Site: brandenburg
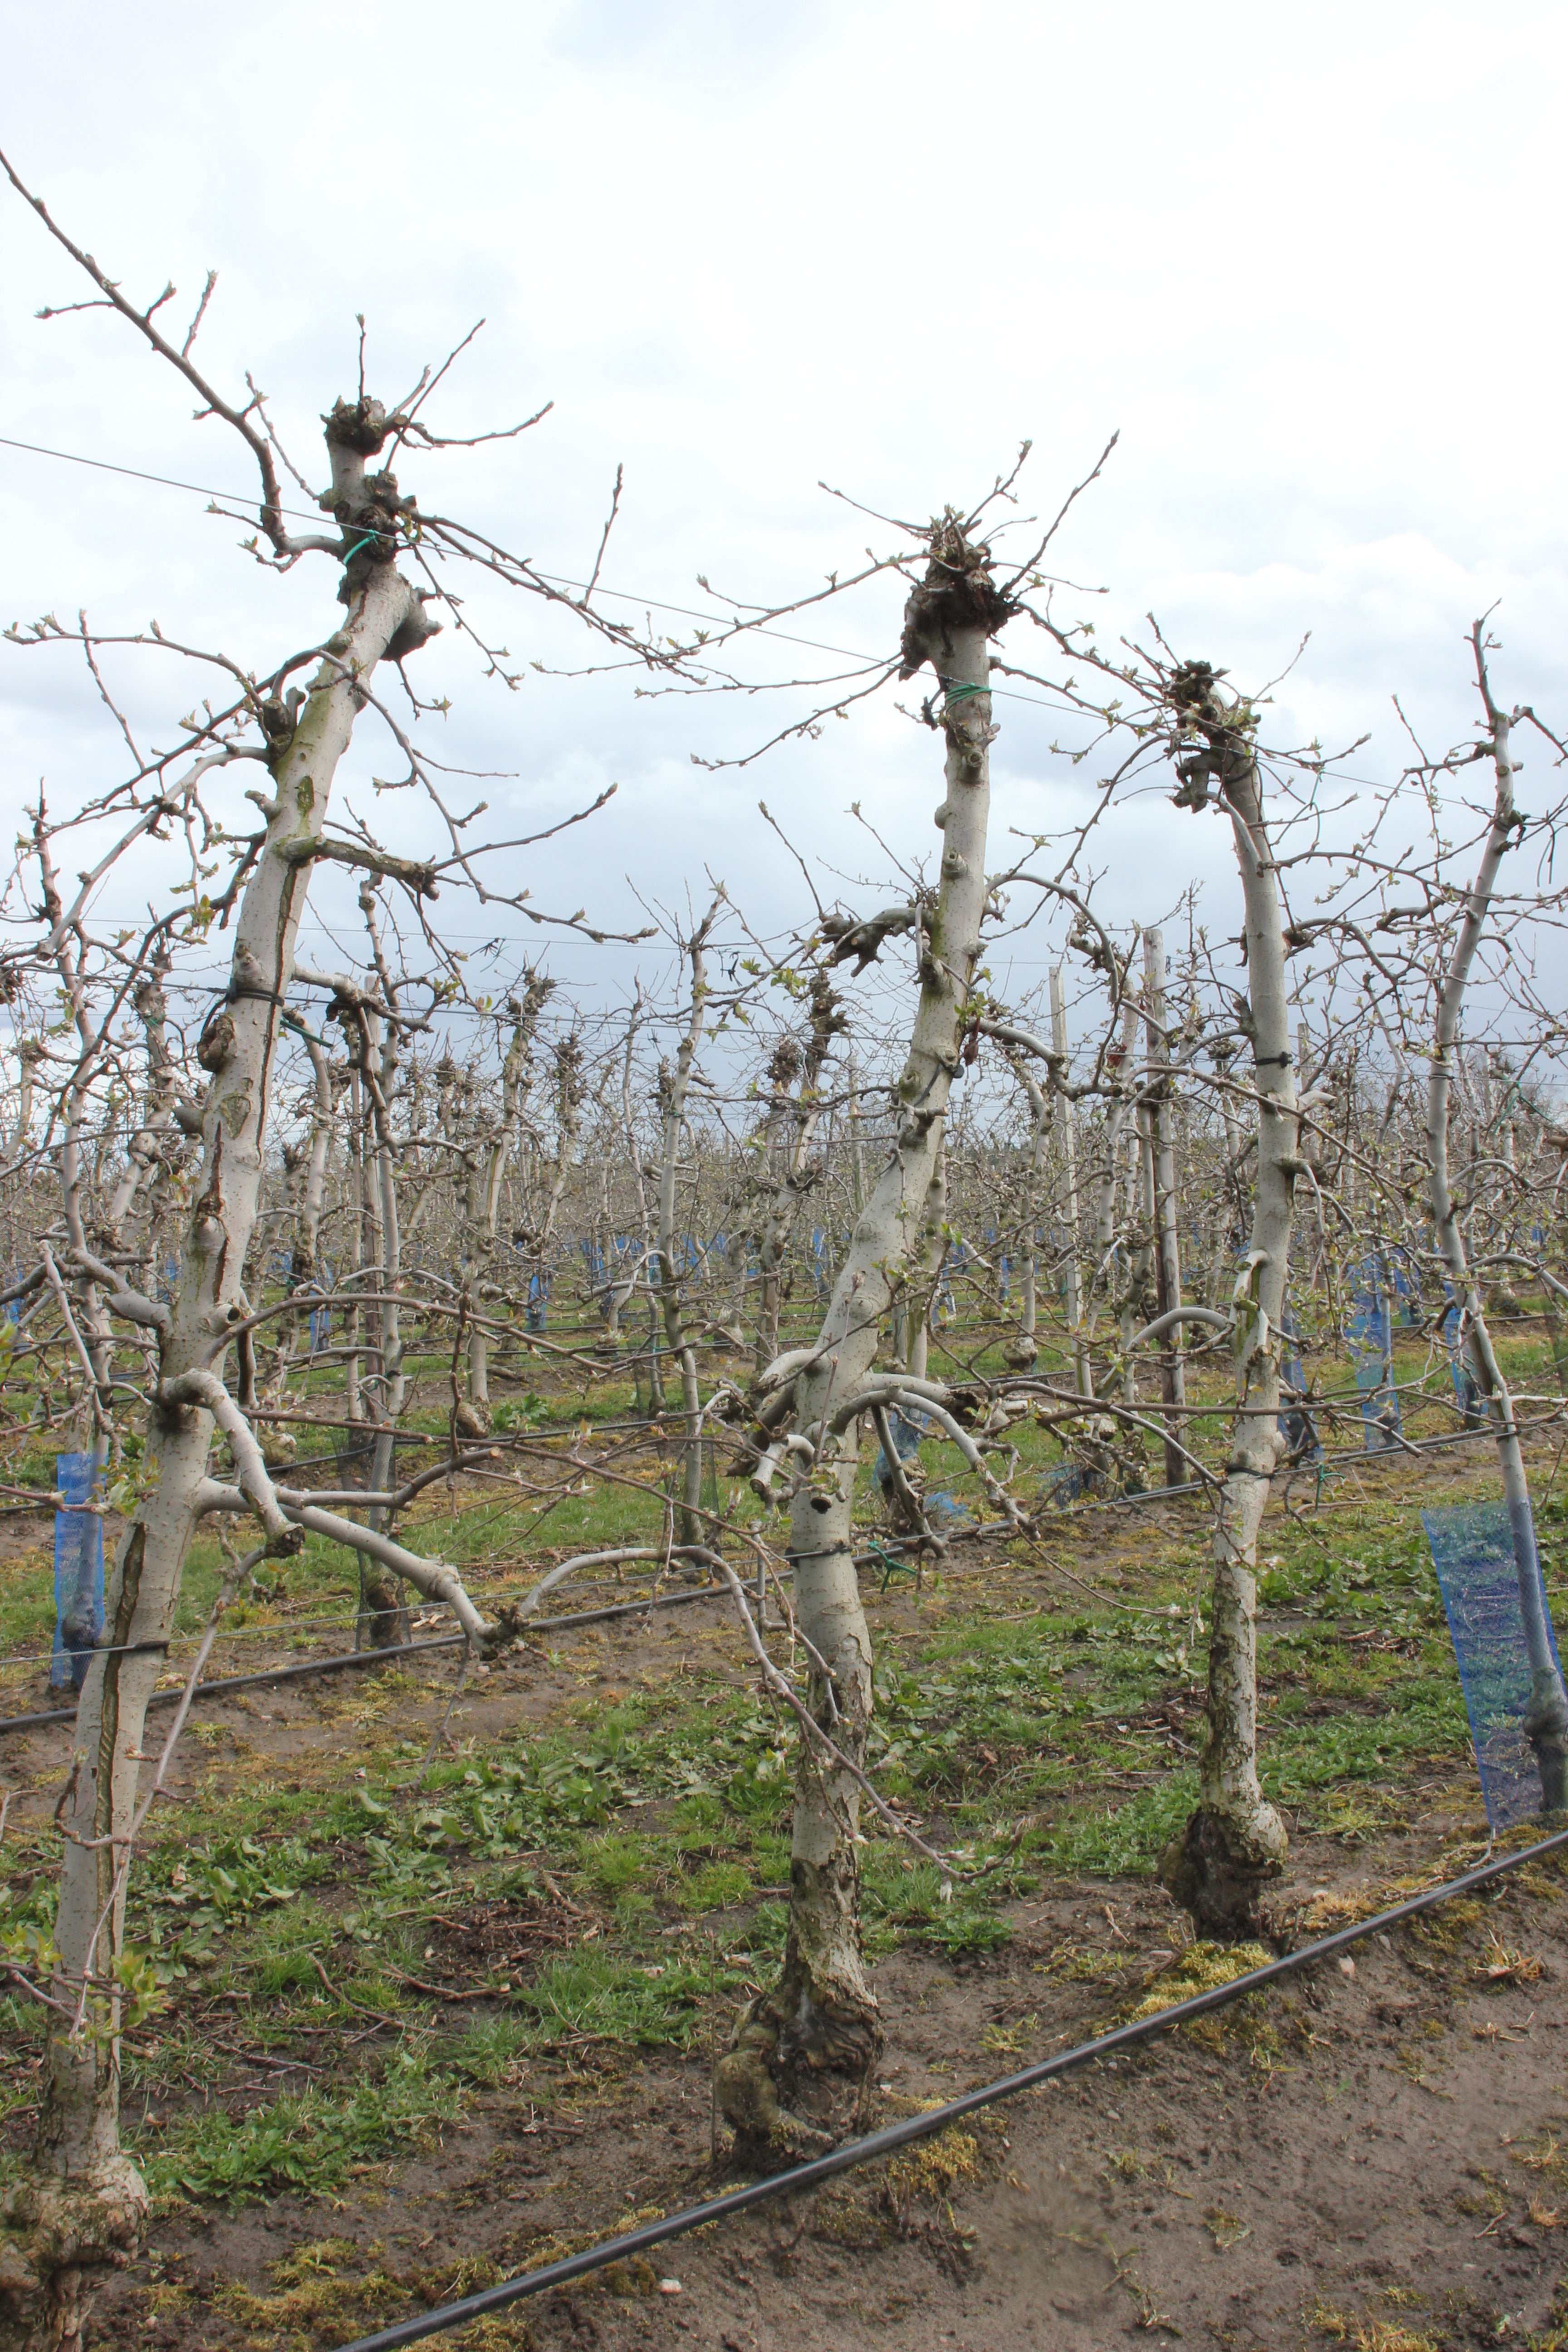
Growth stage (BBCH 55): Inflorescence emergence